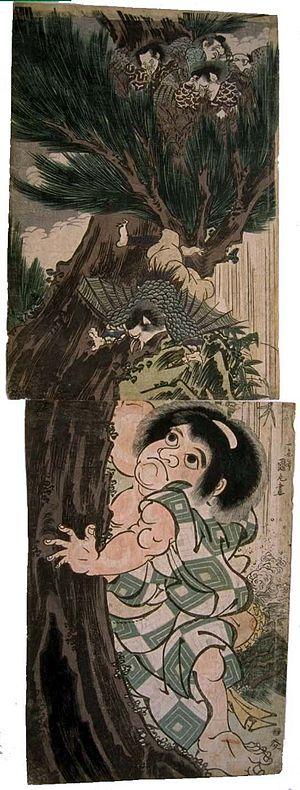
Les tengu sont un type de créatures légendaires de la religion populaire japonaise, et ils sont aussi considérés comme des dieux shinto ou comme des yōkai. Bien que leur nom contienne le mot « chien » comme le démon chinois Tiāngǒu, les tengu, à l'origine, prenaient la forme de rapaces, et ils sont traditionnellement représentés avec des caractéristiques à la fois humaines et aviaires. Les plus anciens tengu sont dépeints avec des becs, mais ce trait a souvent été humanisé en un nez anormalement long, qui est actuellement largement considéré comme la caractéristique définissant le tengu dans l'imaginaire populaire.